University of Idaho

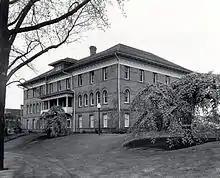
Ridenbaugh Hall in 1980

The Tudor Gothic-style Memorial Gymnasium is another U of I icon, known for its whimsical athletic gargoyles perched along the brick building's ledges. The multi-purpose "Mem Gym" has a modest seating capacity of only 1,500. Opened in 1928 to honor the Idaho citizens who died in World War I (1917–18) and Spanish–American War (1898), the heavily buttressed structure was designed by the chairman of the university's architecture department, David C. Lang.